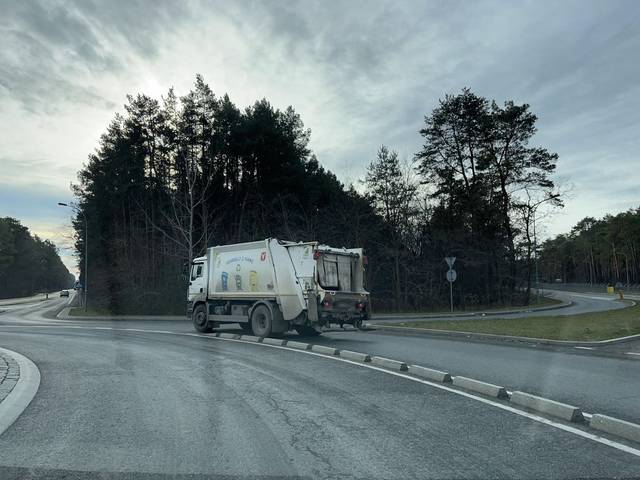
Region: Poland
Coordinates: 50.566, 22.036